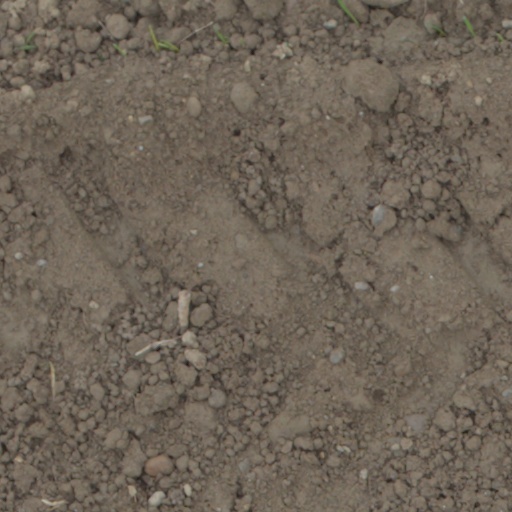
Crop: wheat